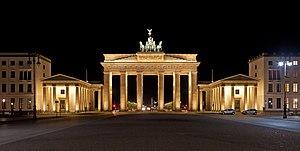
La Porte de Brandebourg à Berlin, Allemagne Català: La Porta de Brandenburg a Berlín, Alemanya